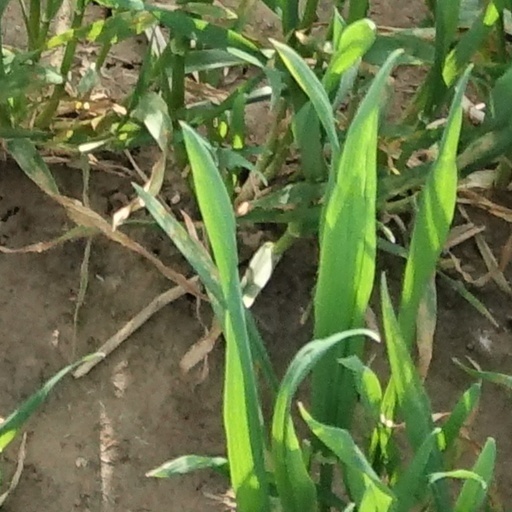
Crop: wheat